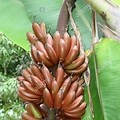
Label: banana